Bardney

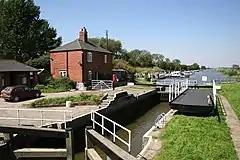
Bardney lock, where old and new courses of the Witham meet.

Bardney is a village and civil parish in the West Lindsey district of Lincolnshire, England. The population of the civil parish was 1,643 at the 2001 census increasing to 1,848 (including Southrey) at the 2011 census. The village sits on the east bank of the River Witham, east of Lincoln.